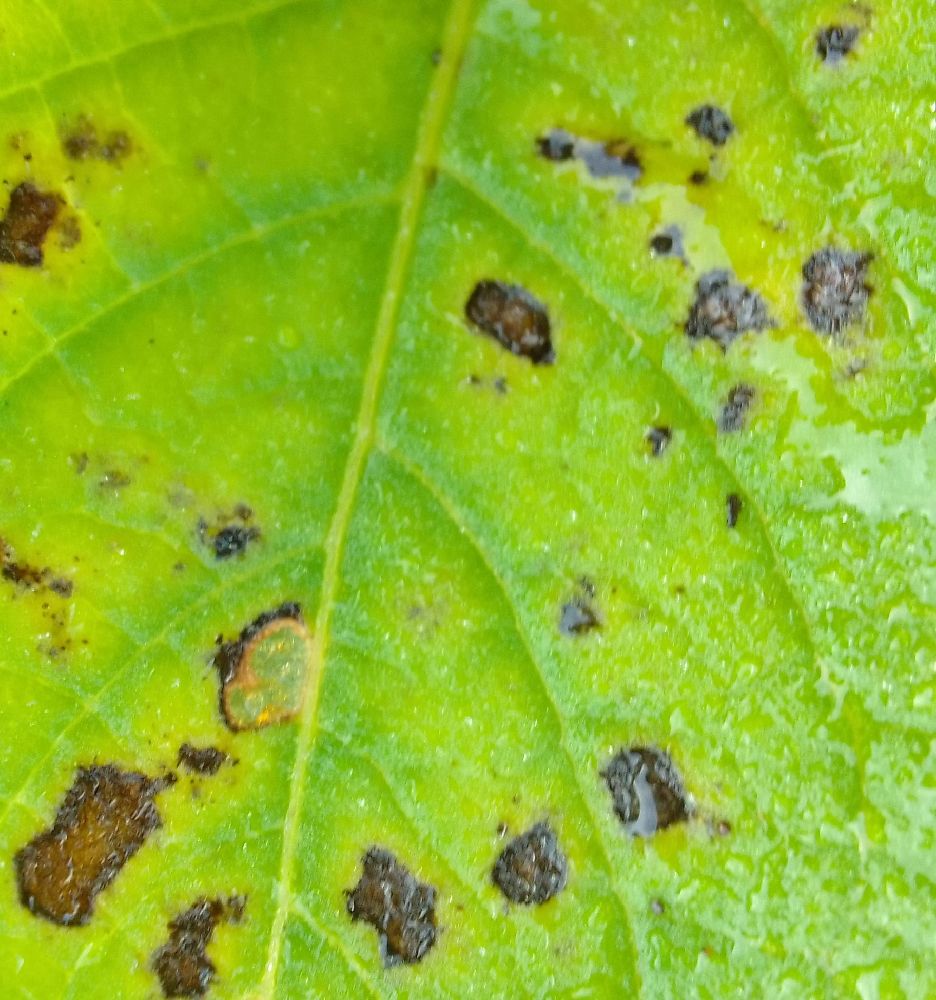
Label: Early blight